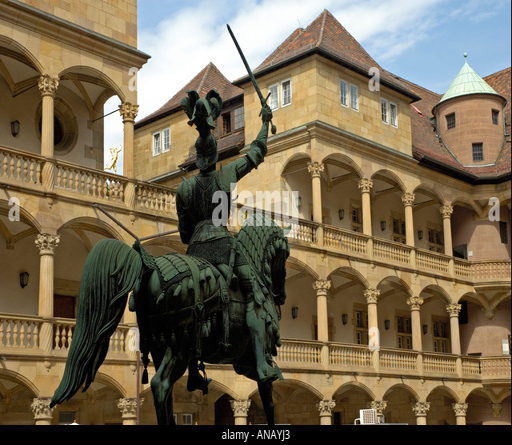
monument to monarch in the patio